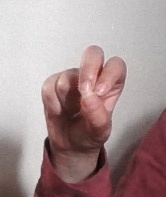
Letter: gaaf